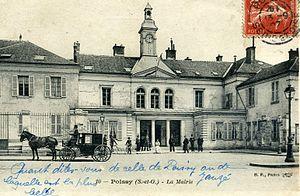
Poissy est une commune française du département des Yvelines en région Île-de-France.